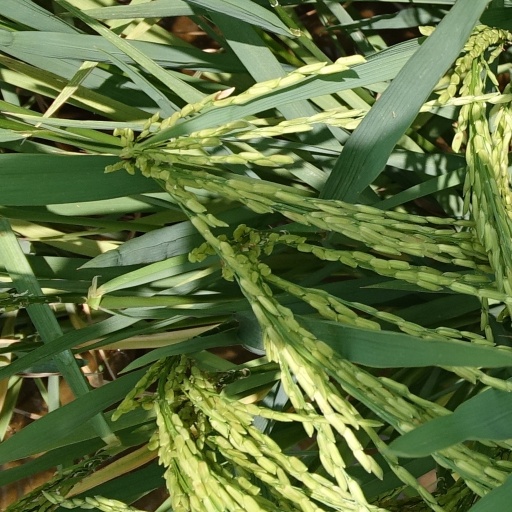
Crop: rice